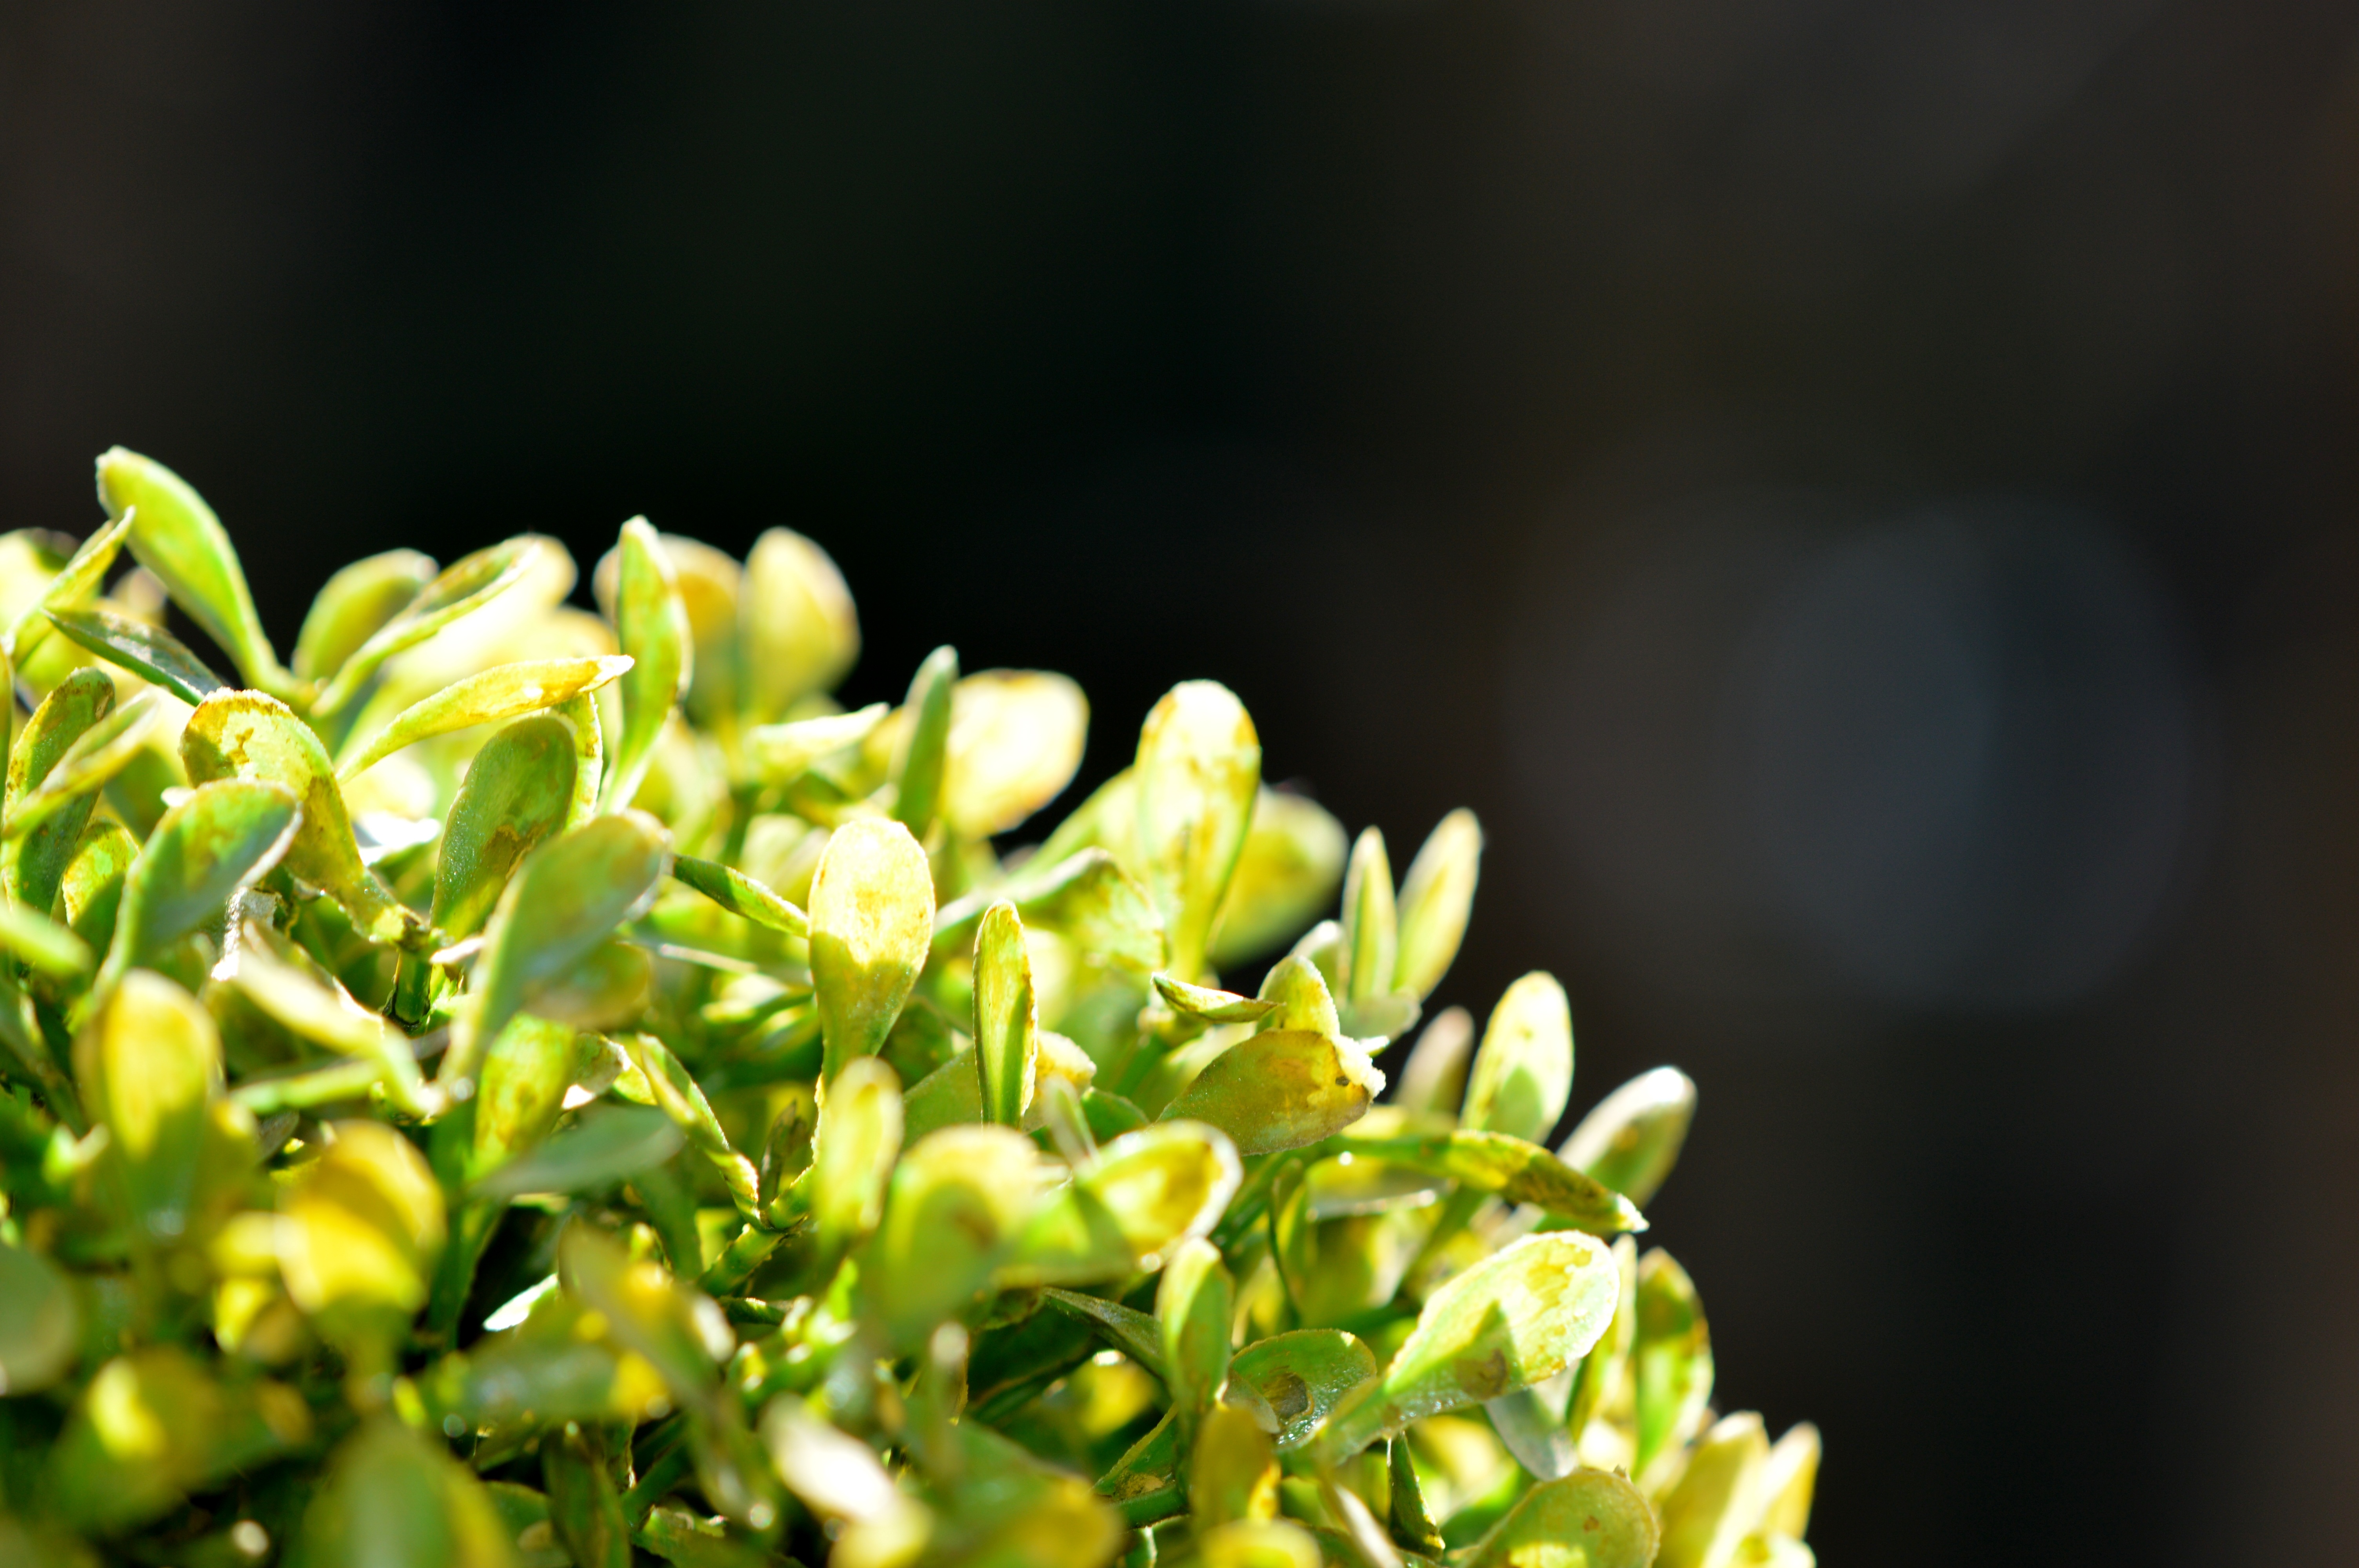
tree, nature, branch, blossom, book, plant, sun, photography, sunlight, leaf, flower, green, produce, botany, yellow, flora, wildflower, close up, leaves, shrub, bud, macro photography, flowering plant, land plant